Substantia innominata

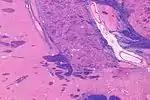
Micrograph showing the substantia innominata (bottom), globus pallidus (top-right), putamen (top-left). LFB-HE stain.

In the late 20th century following improved imaging by staining it was reclassified as part of the striatopallidal system, which is made up of the dorsal striatum and dorsal pallidum, and the ventral striatum and ventral pallidum.